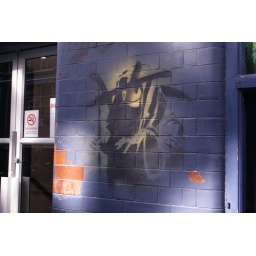
Grim Reaper on a blue wall in the side streets of Old Street.